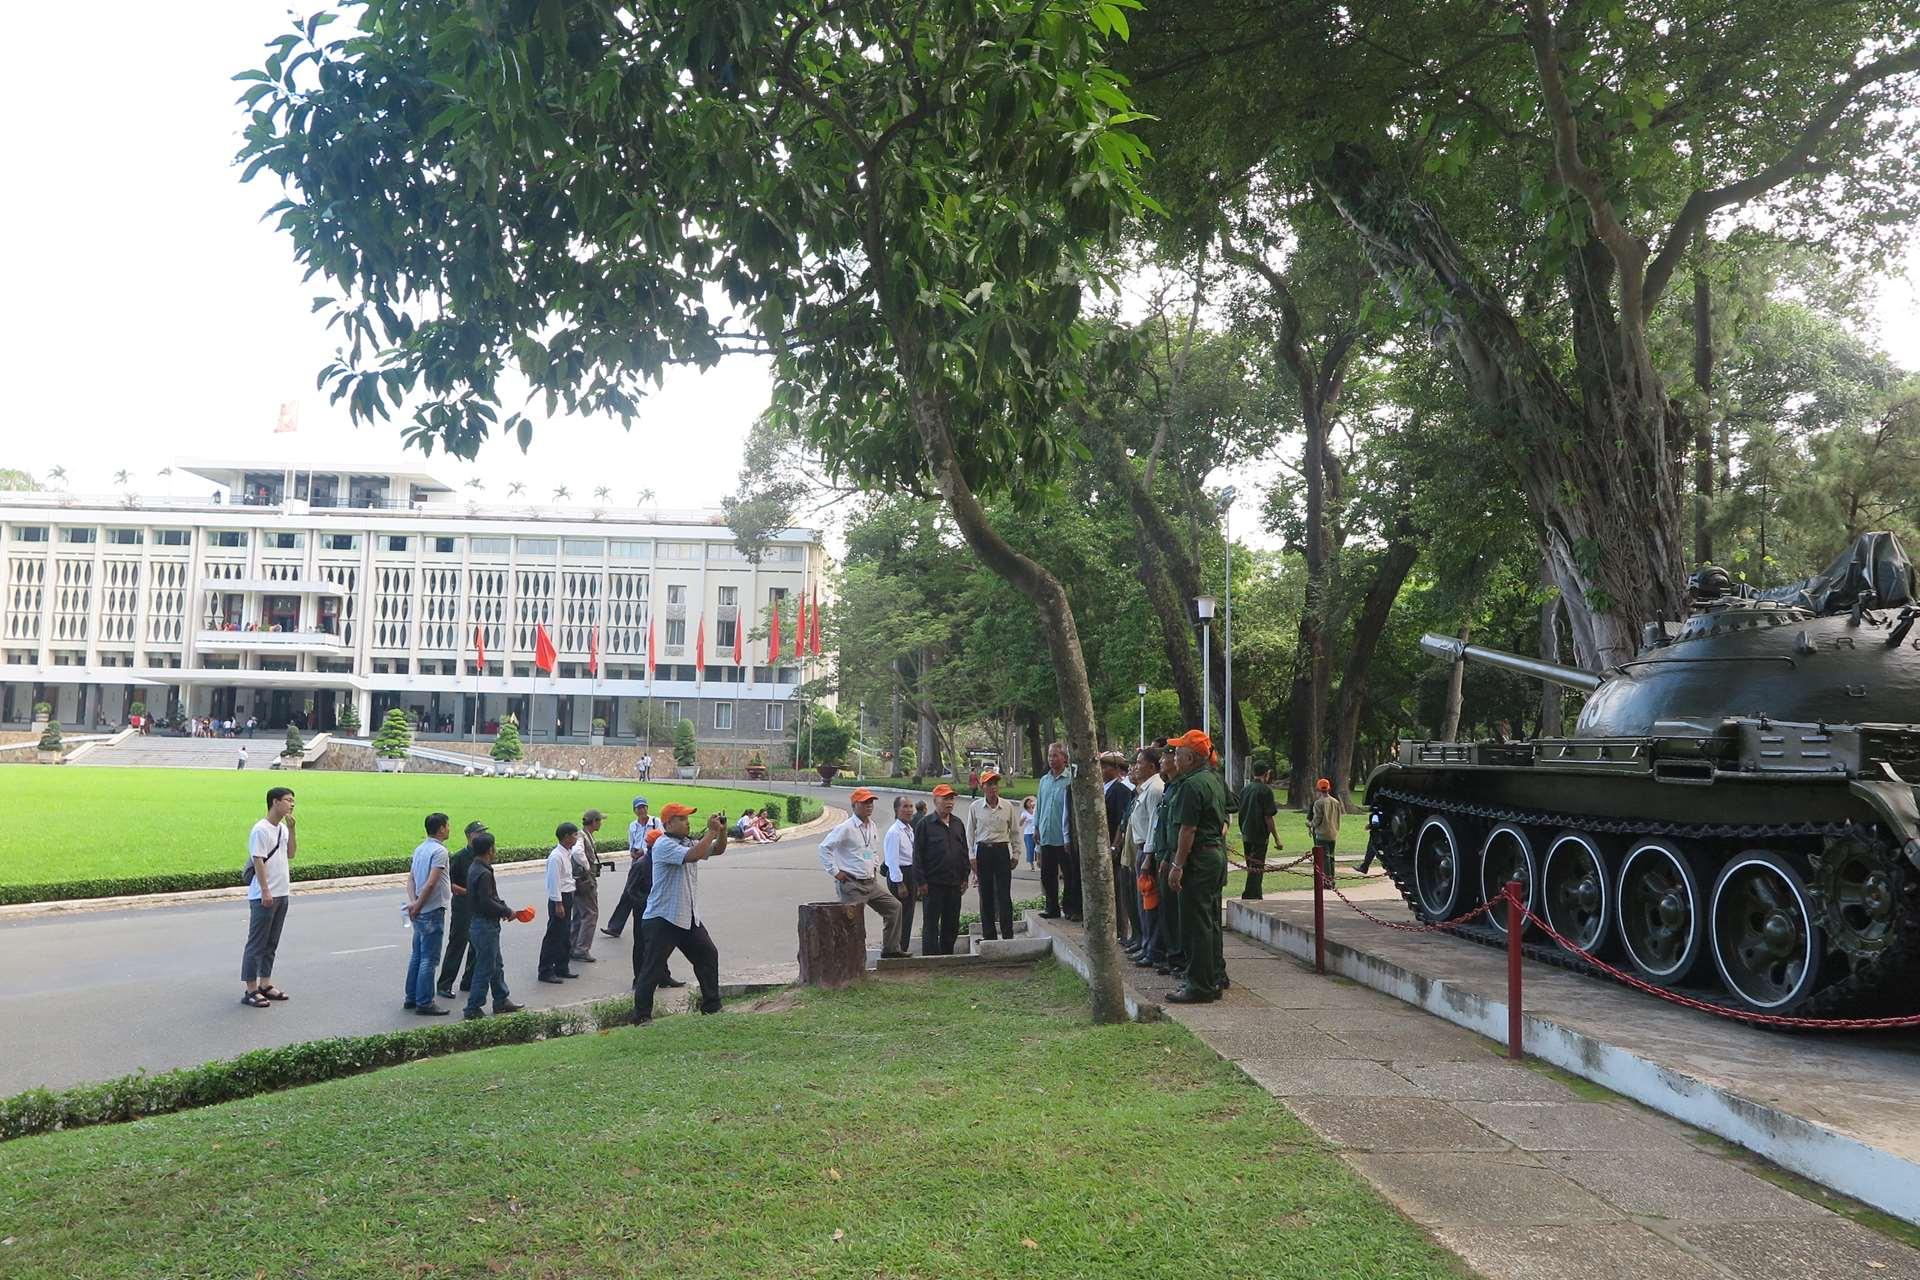
có nhiều người xuất hiện ở gần khu vực có mô hình xe tăng